Nahal Zin fuel leak

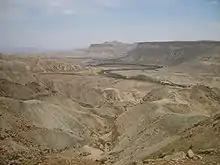
Nahal Zin

Nahal Zin is a 120-kilometer-long intermittent stream in Israel's Negev desert in the south of the country. Its source is at Mount Hemet (918 m) and it flows generally northeast, draining into the salt pan of Sodom at the southern tip of the Dead Sea. Vegetation in the vicinity of Nahal Zin is sparse, but the banks of the stream and occasional springs along the way abound in reeds, juncus, atriplex, and tamarix. Due to the lack of trees, local avifauna are typically ground-breeders. Geologists have determined that Nahal Zin used to flow northwest and drain into the Mediterranean Sea via the Besor Stream; however, as the Jordan Rift Valley formed, it altered course dramatically and channeled its way northeast to the Dead Sea instead.